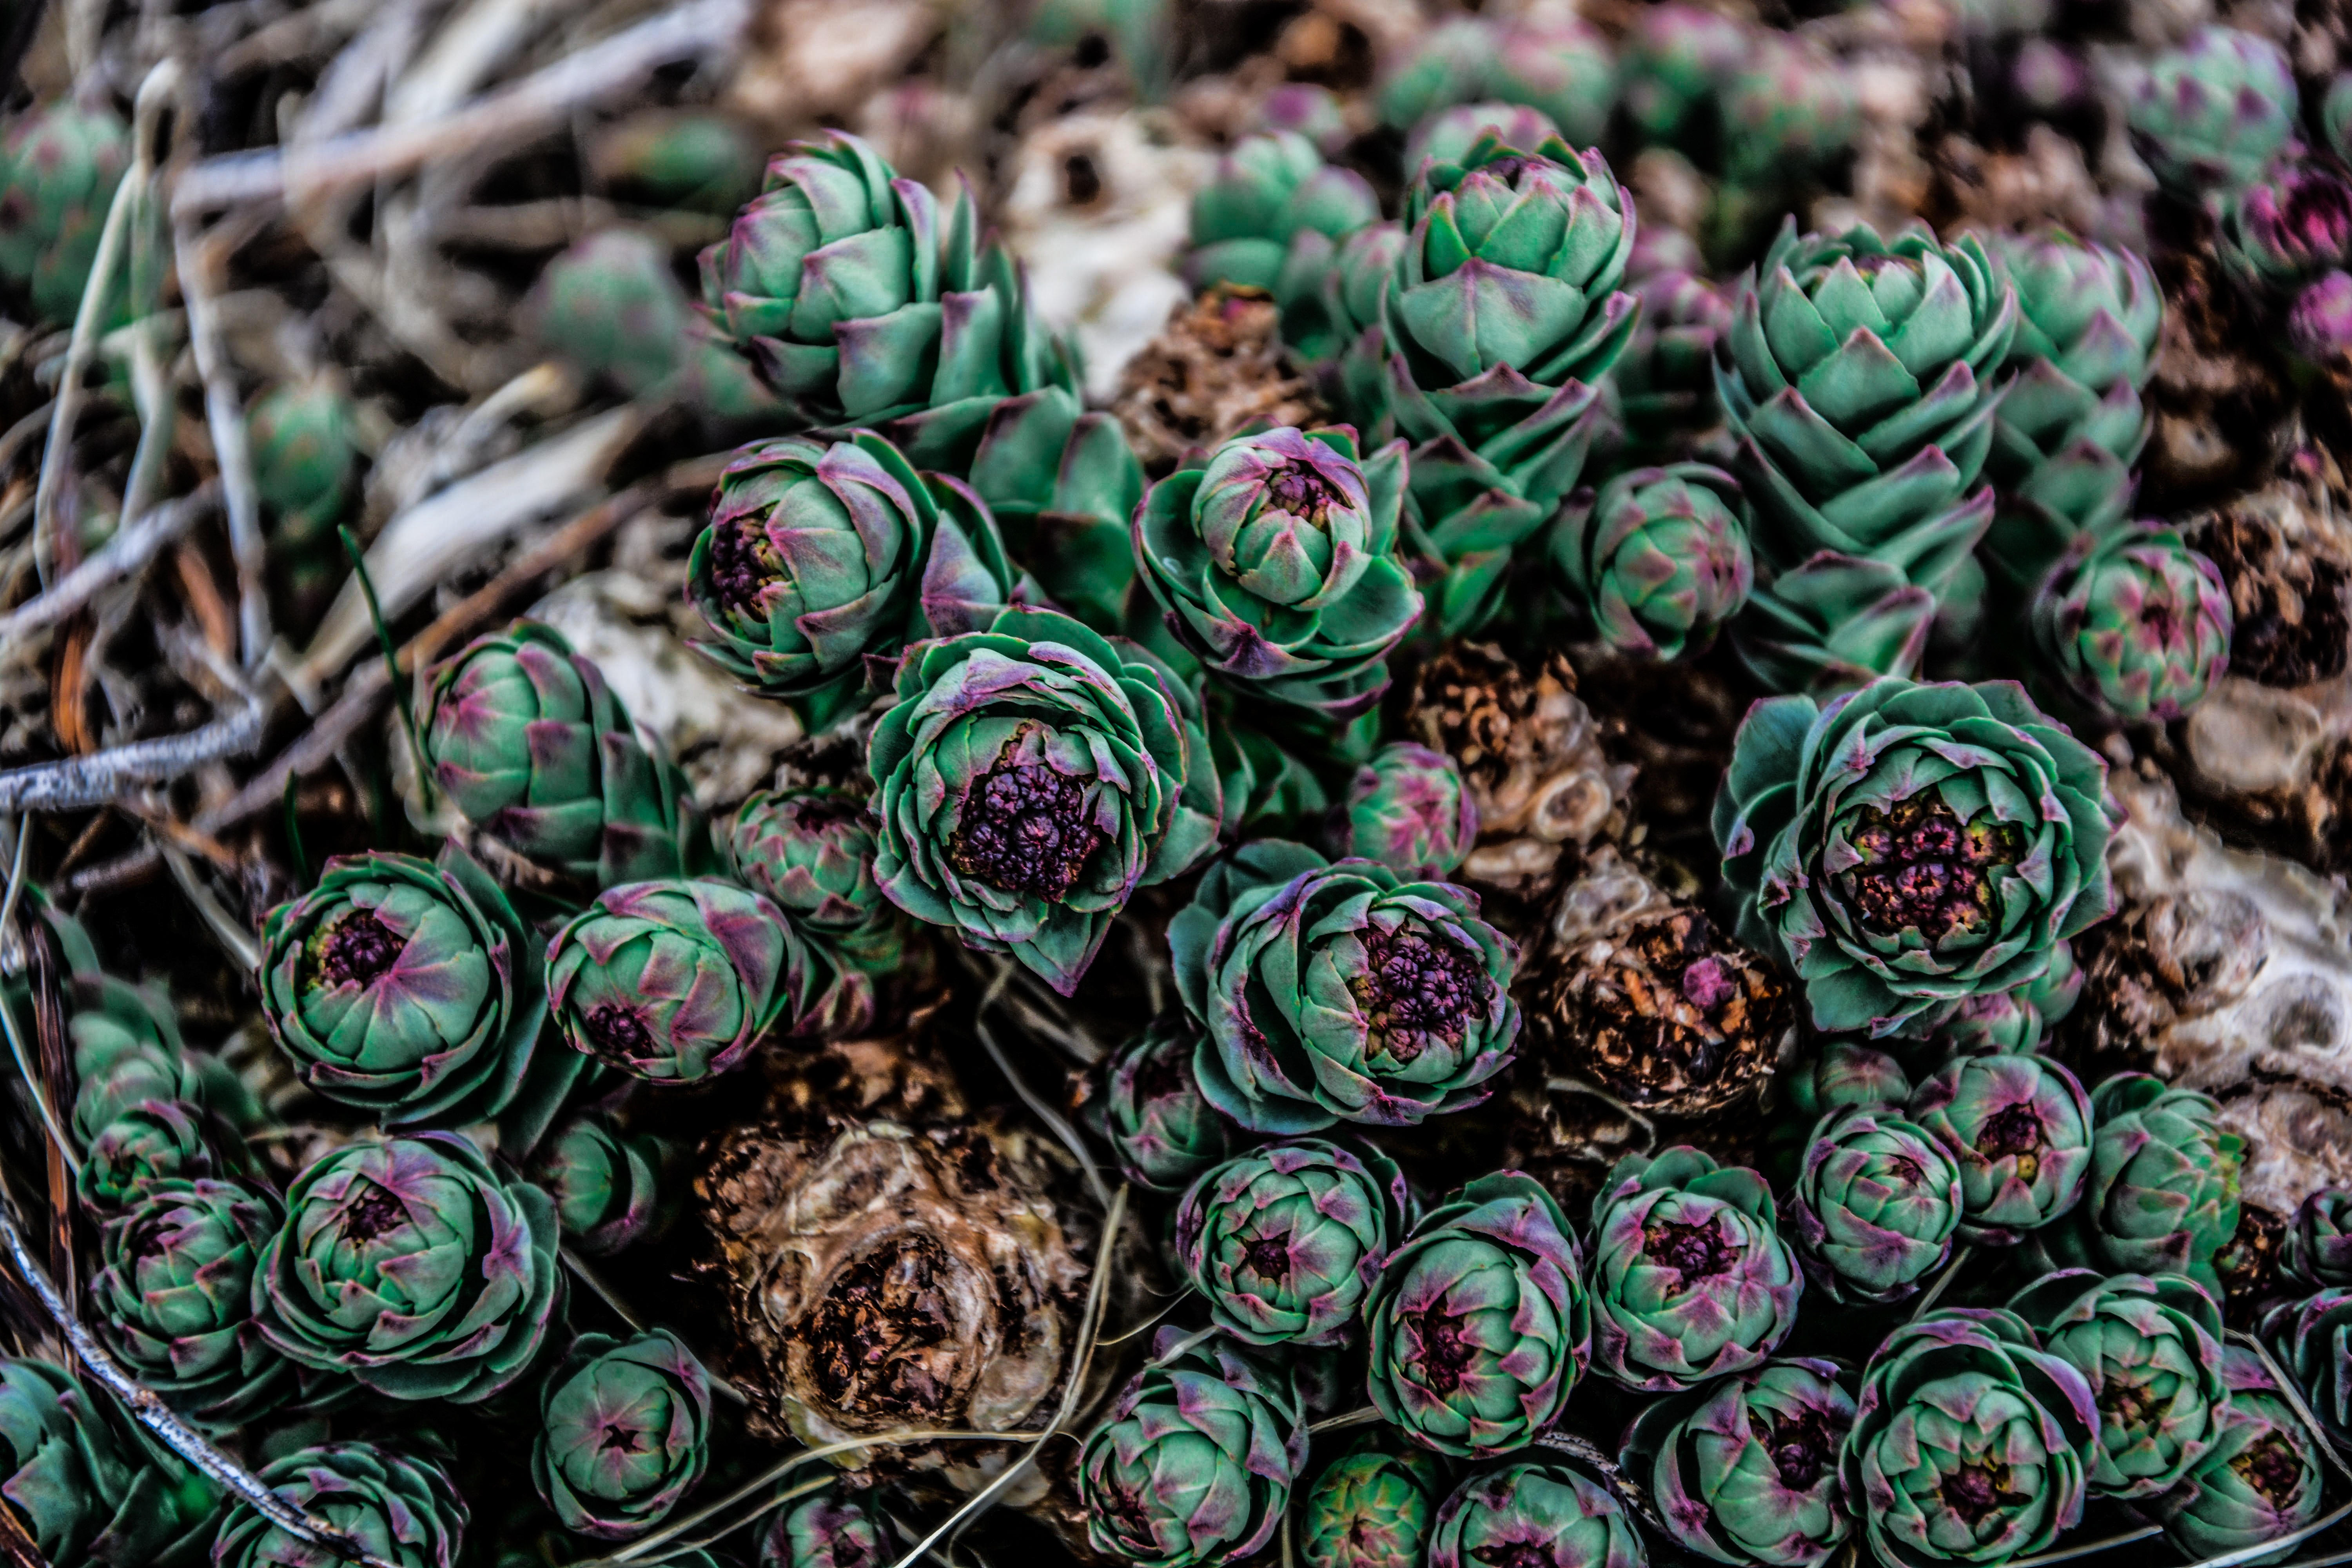
nature, cactus, plant, leaf, flower, floral, pattern, green, natural, botany, succulent, garden, flora, botanical, decorative, floristry